Lviv

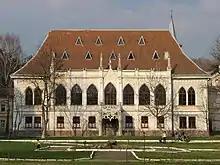
Lviv National Stepan Gzhytsky University of Veterinary Medicine and Biotechnology

Modern Lviv remains a hub on which nine railways converge providing local and international services. Lviv railway is one of the oldest in Ukraine. The first train arrived in Lviv on 4 November 1861. The main Lviv Railway Station, designed by Władysław Sadłowski, was built in 1904 and was considered one of the best in Europe from both the architectural and technical aspects.